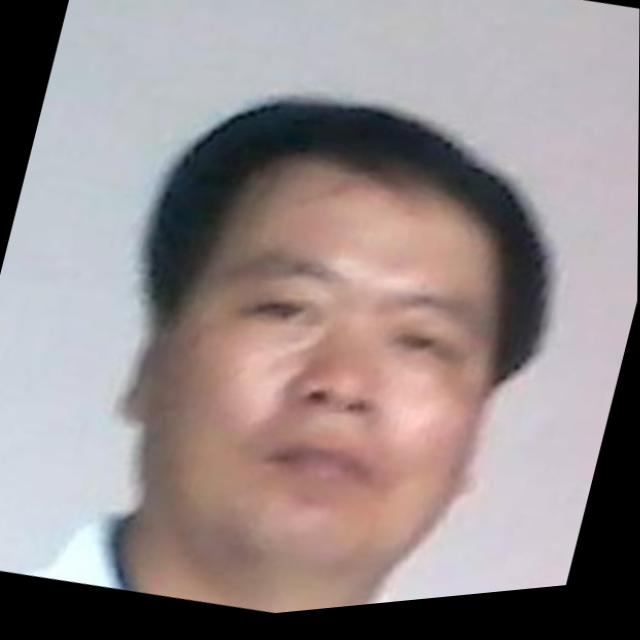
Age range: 45-64